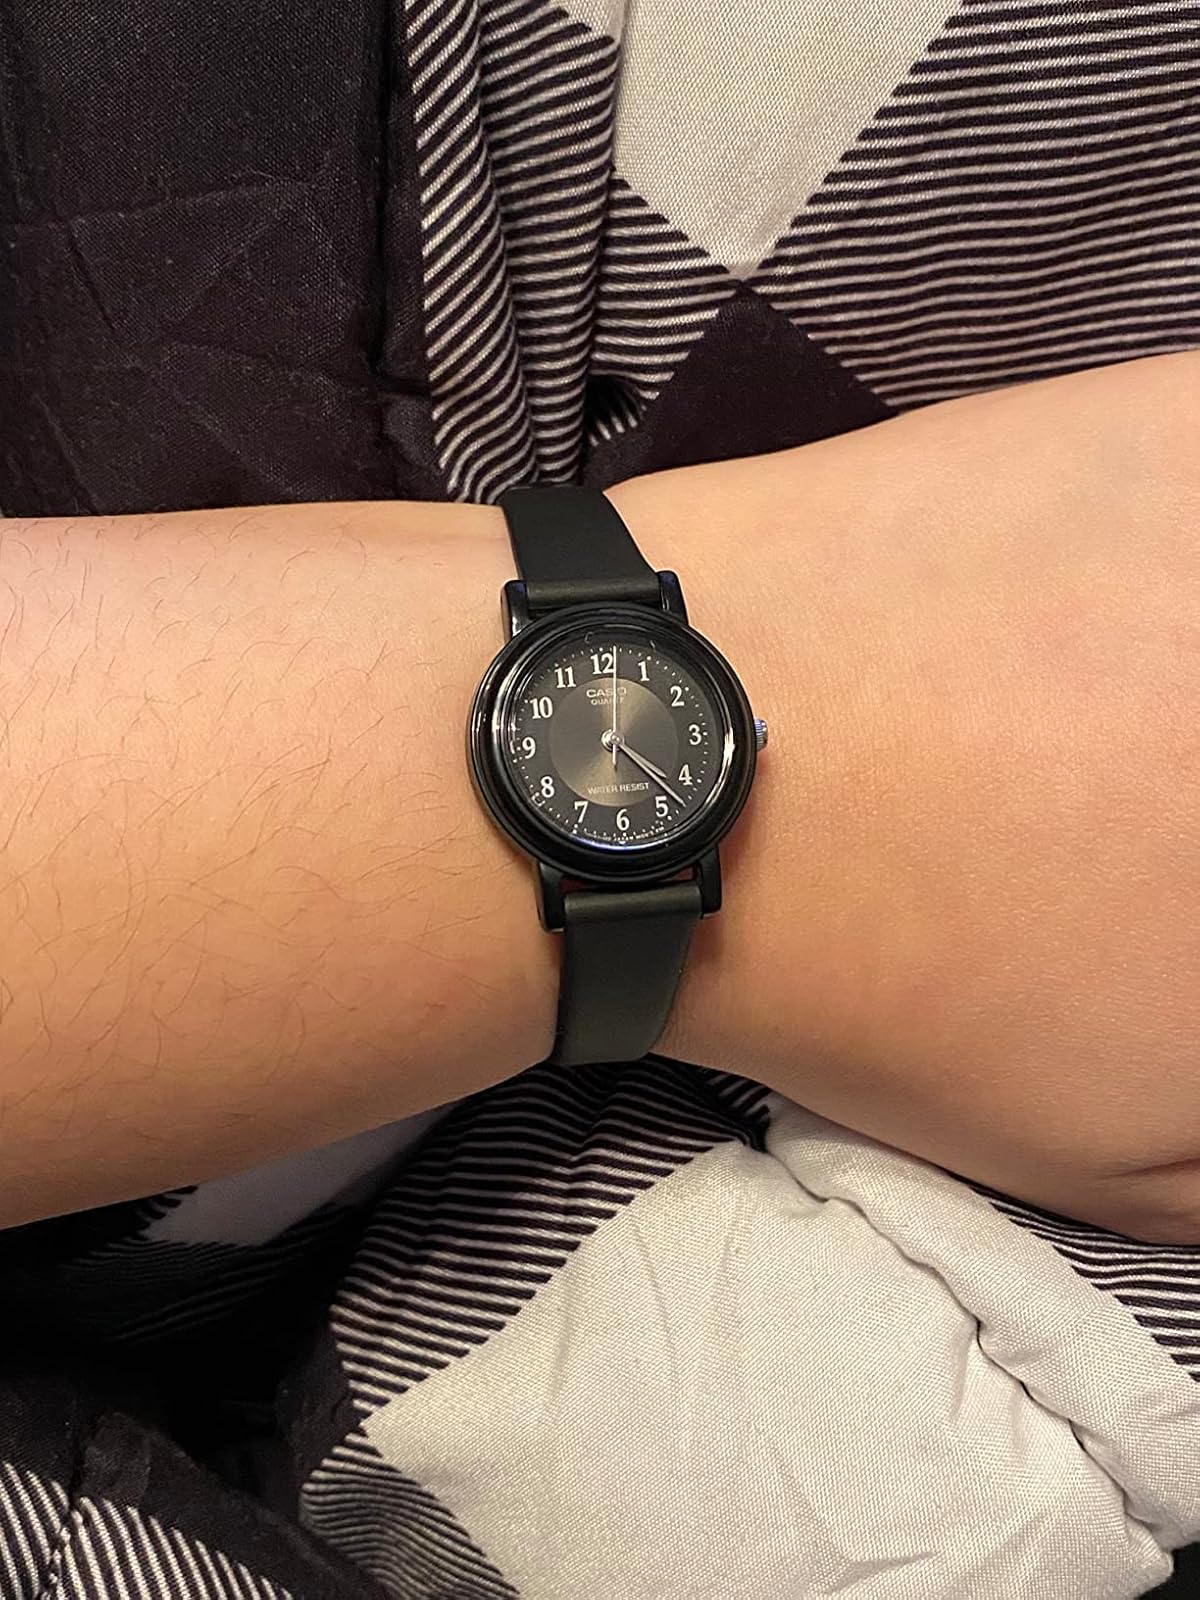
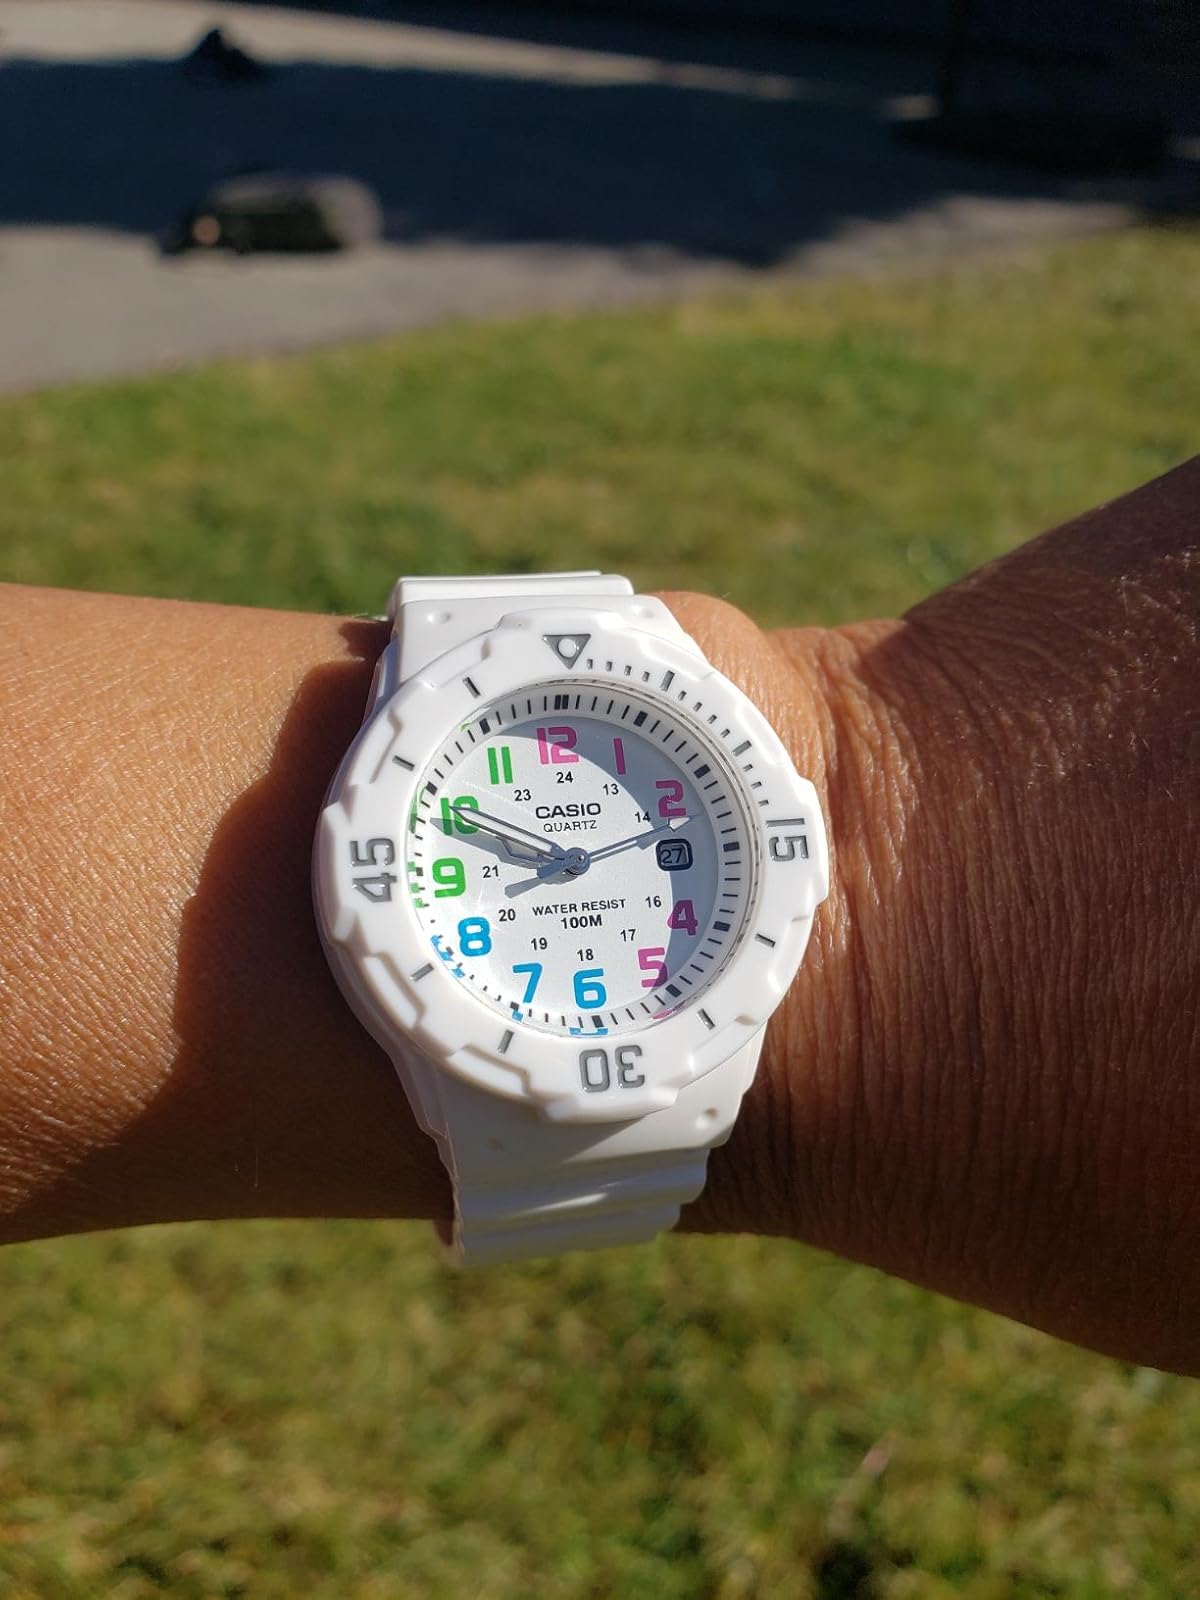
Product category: accessories_watch
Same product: no